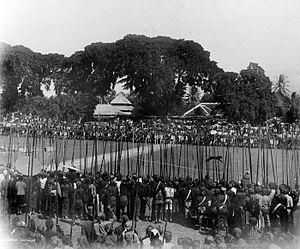
Le rampog macan, également écrit rampok macan, est une cérémonie sacrificielle javanaise ayant eu cours du XVIIᵉ siècle au début du XXᵉ siècle. À l'origine réalisé dans l'alun-alun des cours royales javanaises, le rampog macan était constitué de deux parties : le sima-maesa, un combat dans une cage entre un buffle domestique et un tigre, et le rampogan sima, où plusieurs tigres étaient positionnés au sein d'un cercle d'hommes armés de piques et mouraient en tentant de s'échapper.
Le Tigre de Java est une sous-espèce du tigre éteinte qui vivait uniquement sur l'île de Java. De petite taille, il se caractérisait par une robe aux rayures fines et serrées, un museau long et étroit avec des carnassières longues. Très peu de données sont connues sur son comportement.